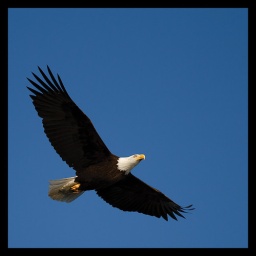
Almost two hours watching this beauty sitting in a tree and then...